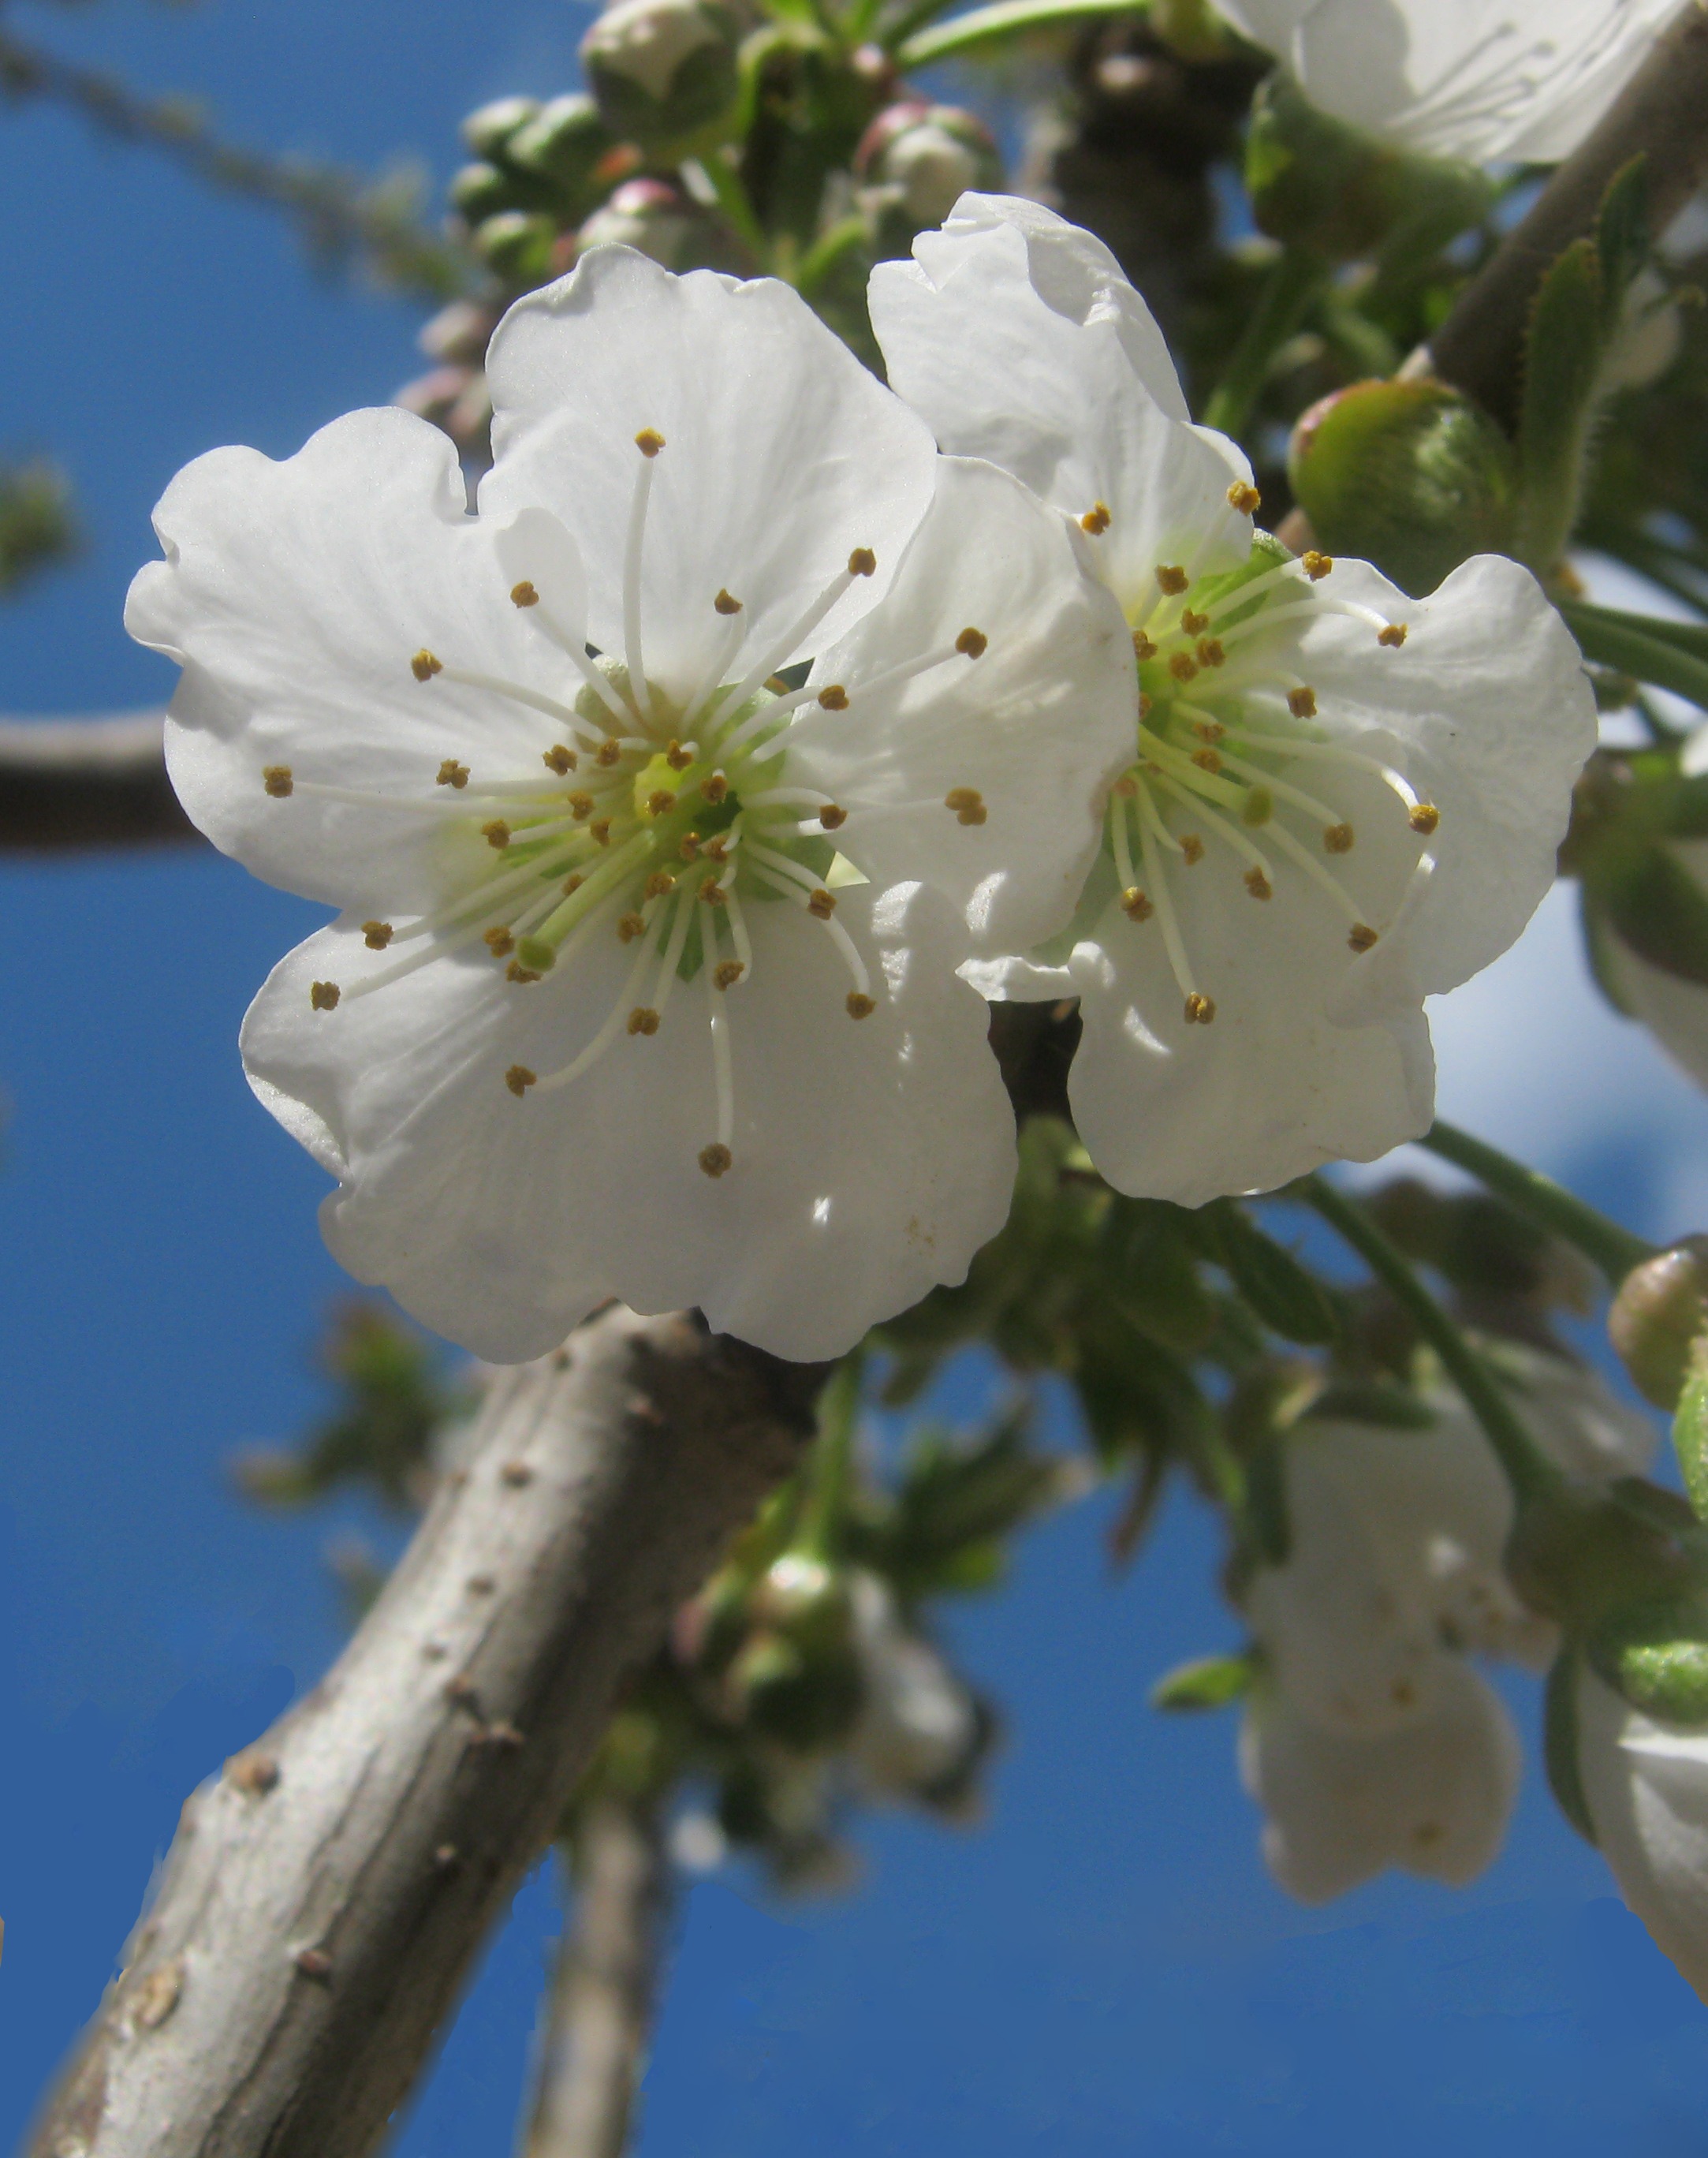
tree, branch, blossom, plant, white, fruit, flower, bloom, food, spring, produce, botany, garden, flora, shrub, easter, macro photography, flowering plant, tree pruning, gardeners, cherry blossoms, woody plant, land plant